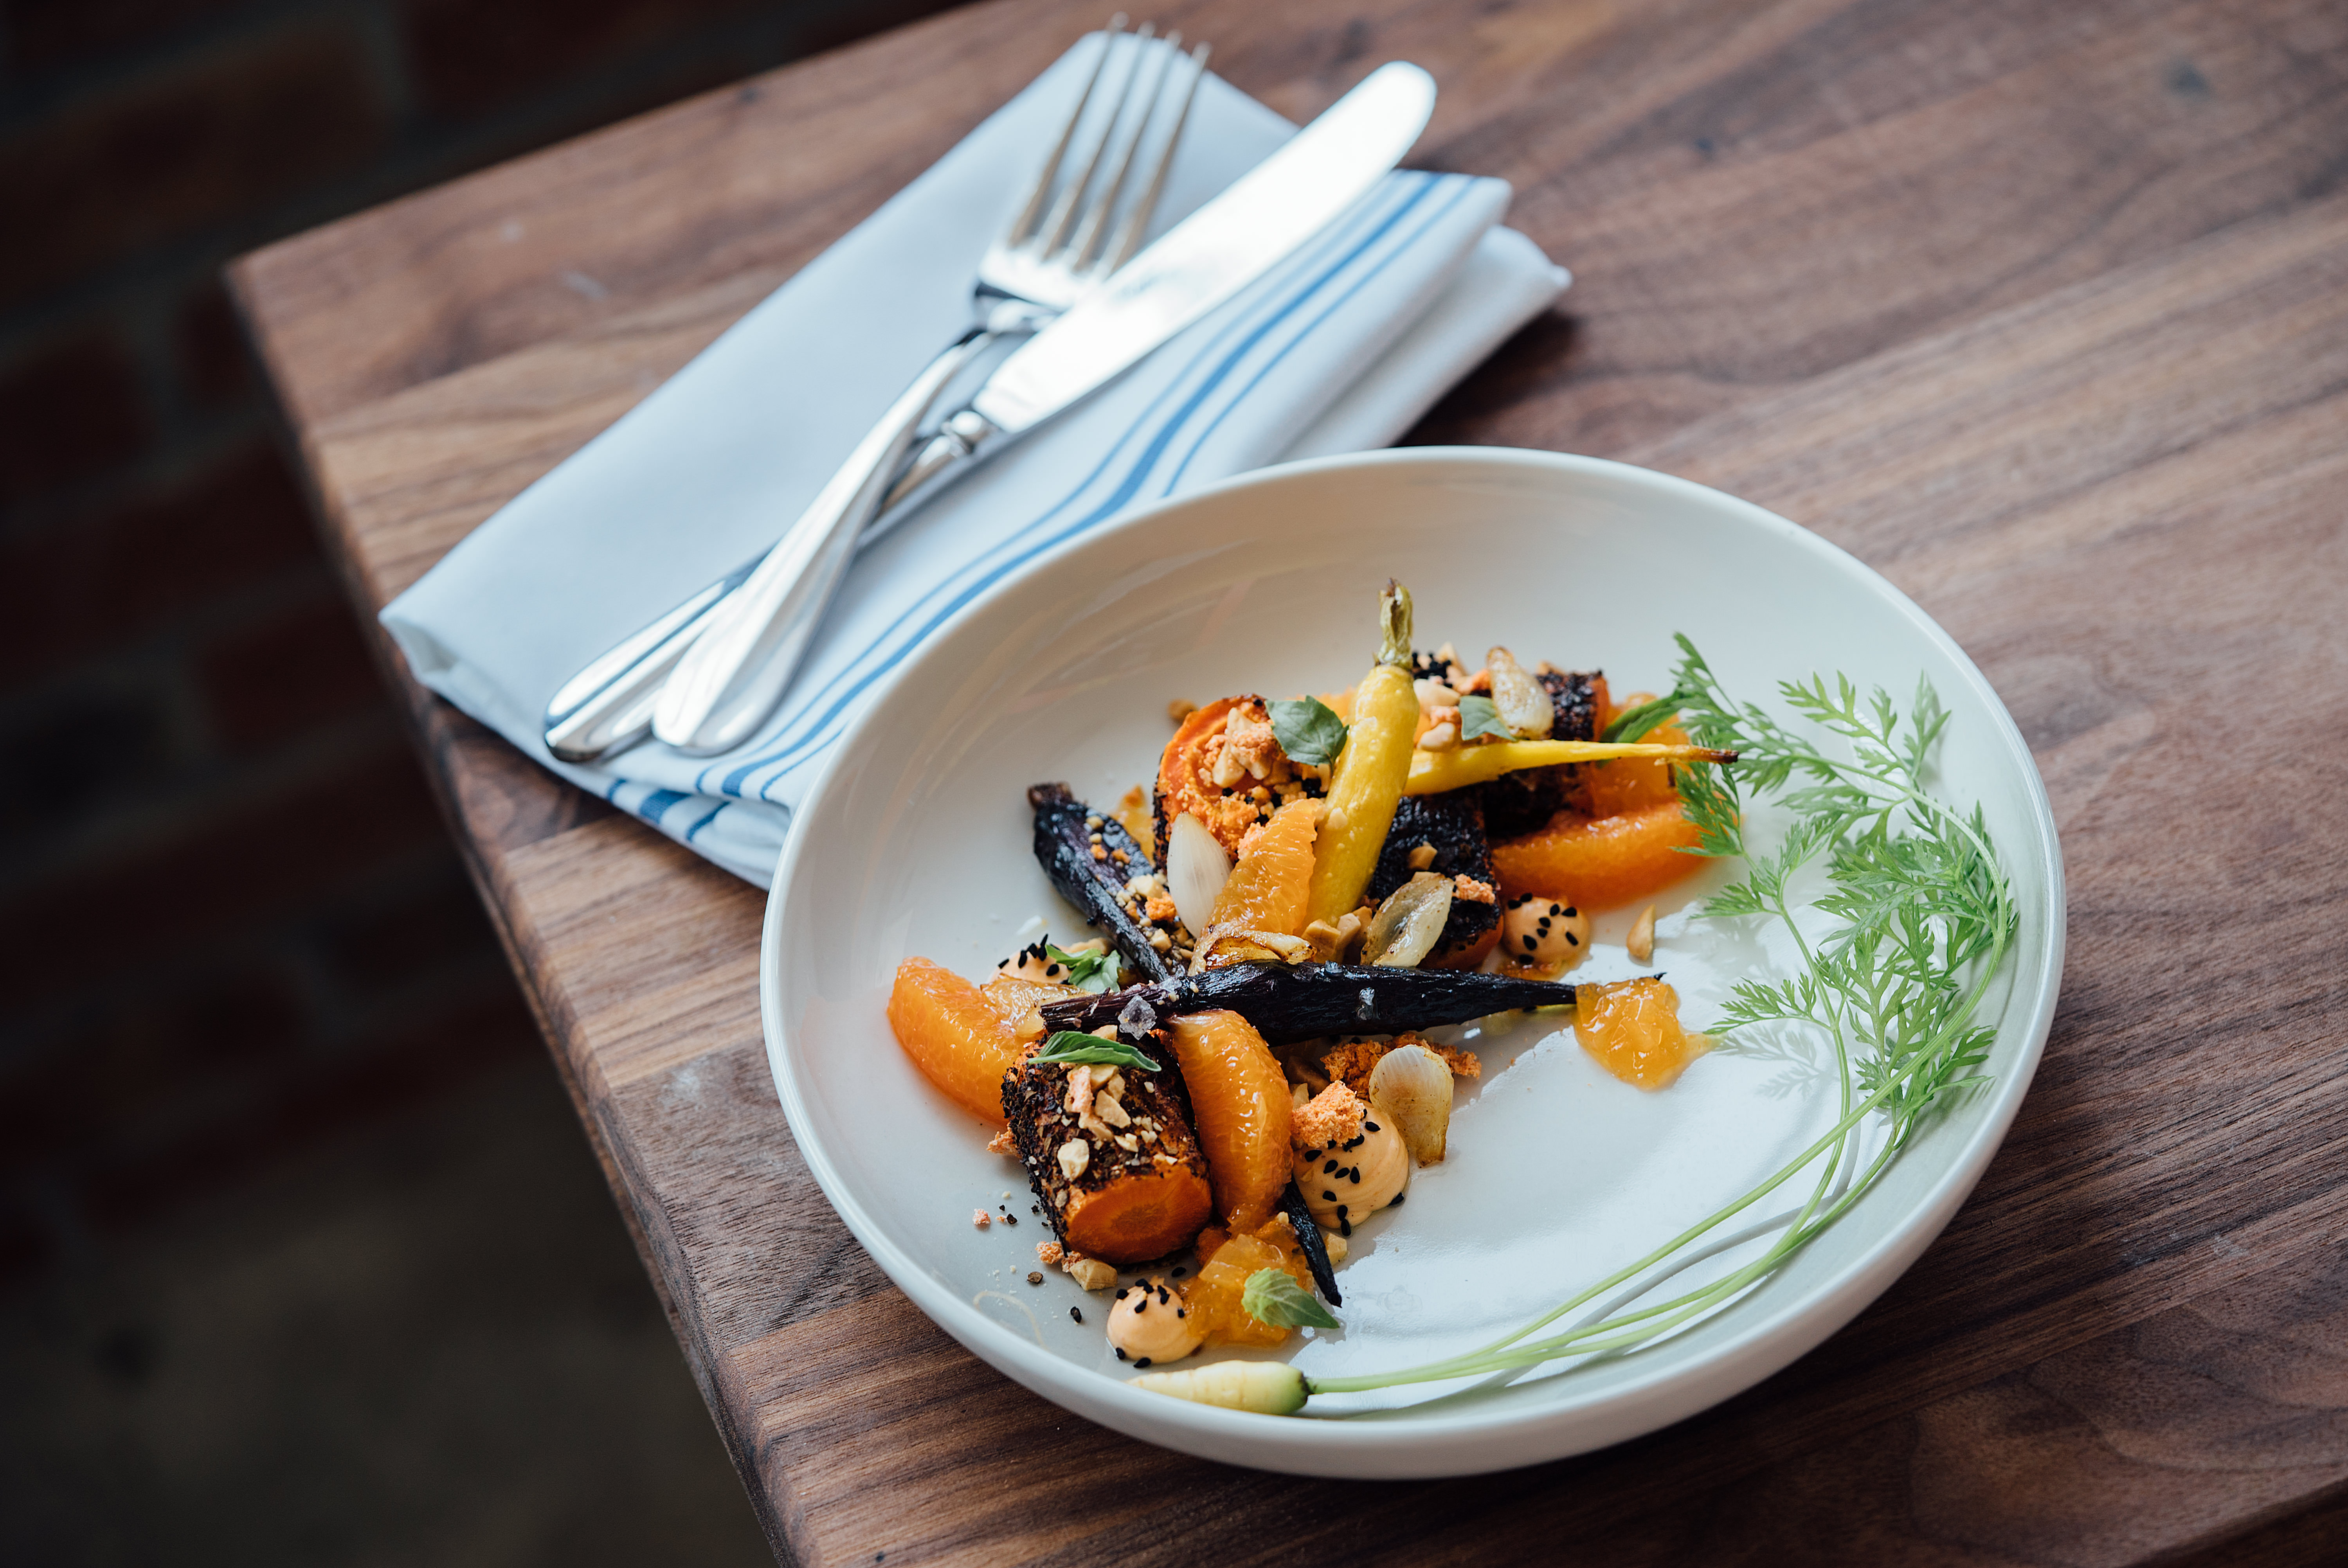
table, plant, rustic, bowl, dish, meal, food, salad, produce, vegetable, colourful, plate, colorful, breakfast, healthy, lunch, cuisine, delicious, still life, health, wooden table, nutrition, vegetables, dinner, flowering plant, flatware, land plant